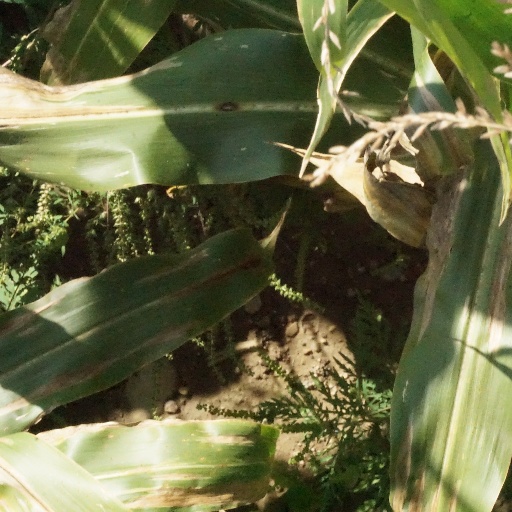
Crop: maize; corn